Burebista (film)

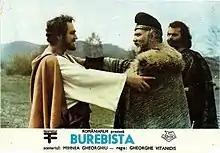
Akornion is greeted by Burebista and Comosicus (film poster)

Burebista (1980) is a Romanian historical epic film about the life of the ancient Dacian king Burebista, depicting his battle to unify his nation and to resist Roman incursions.